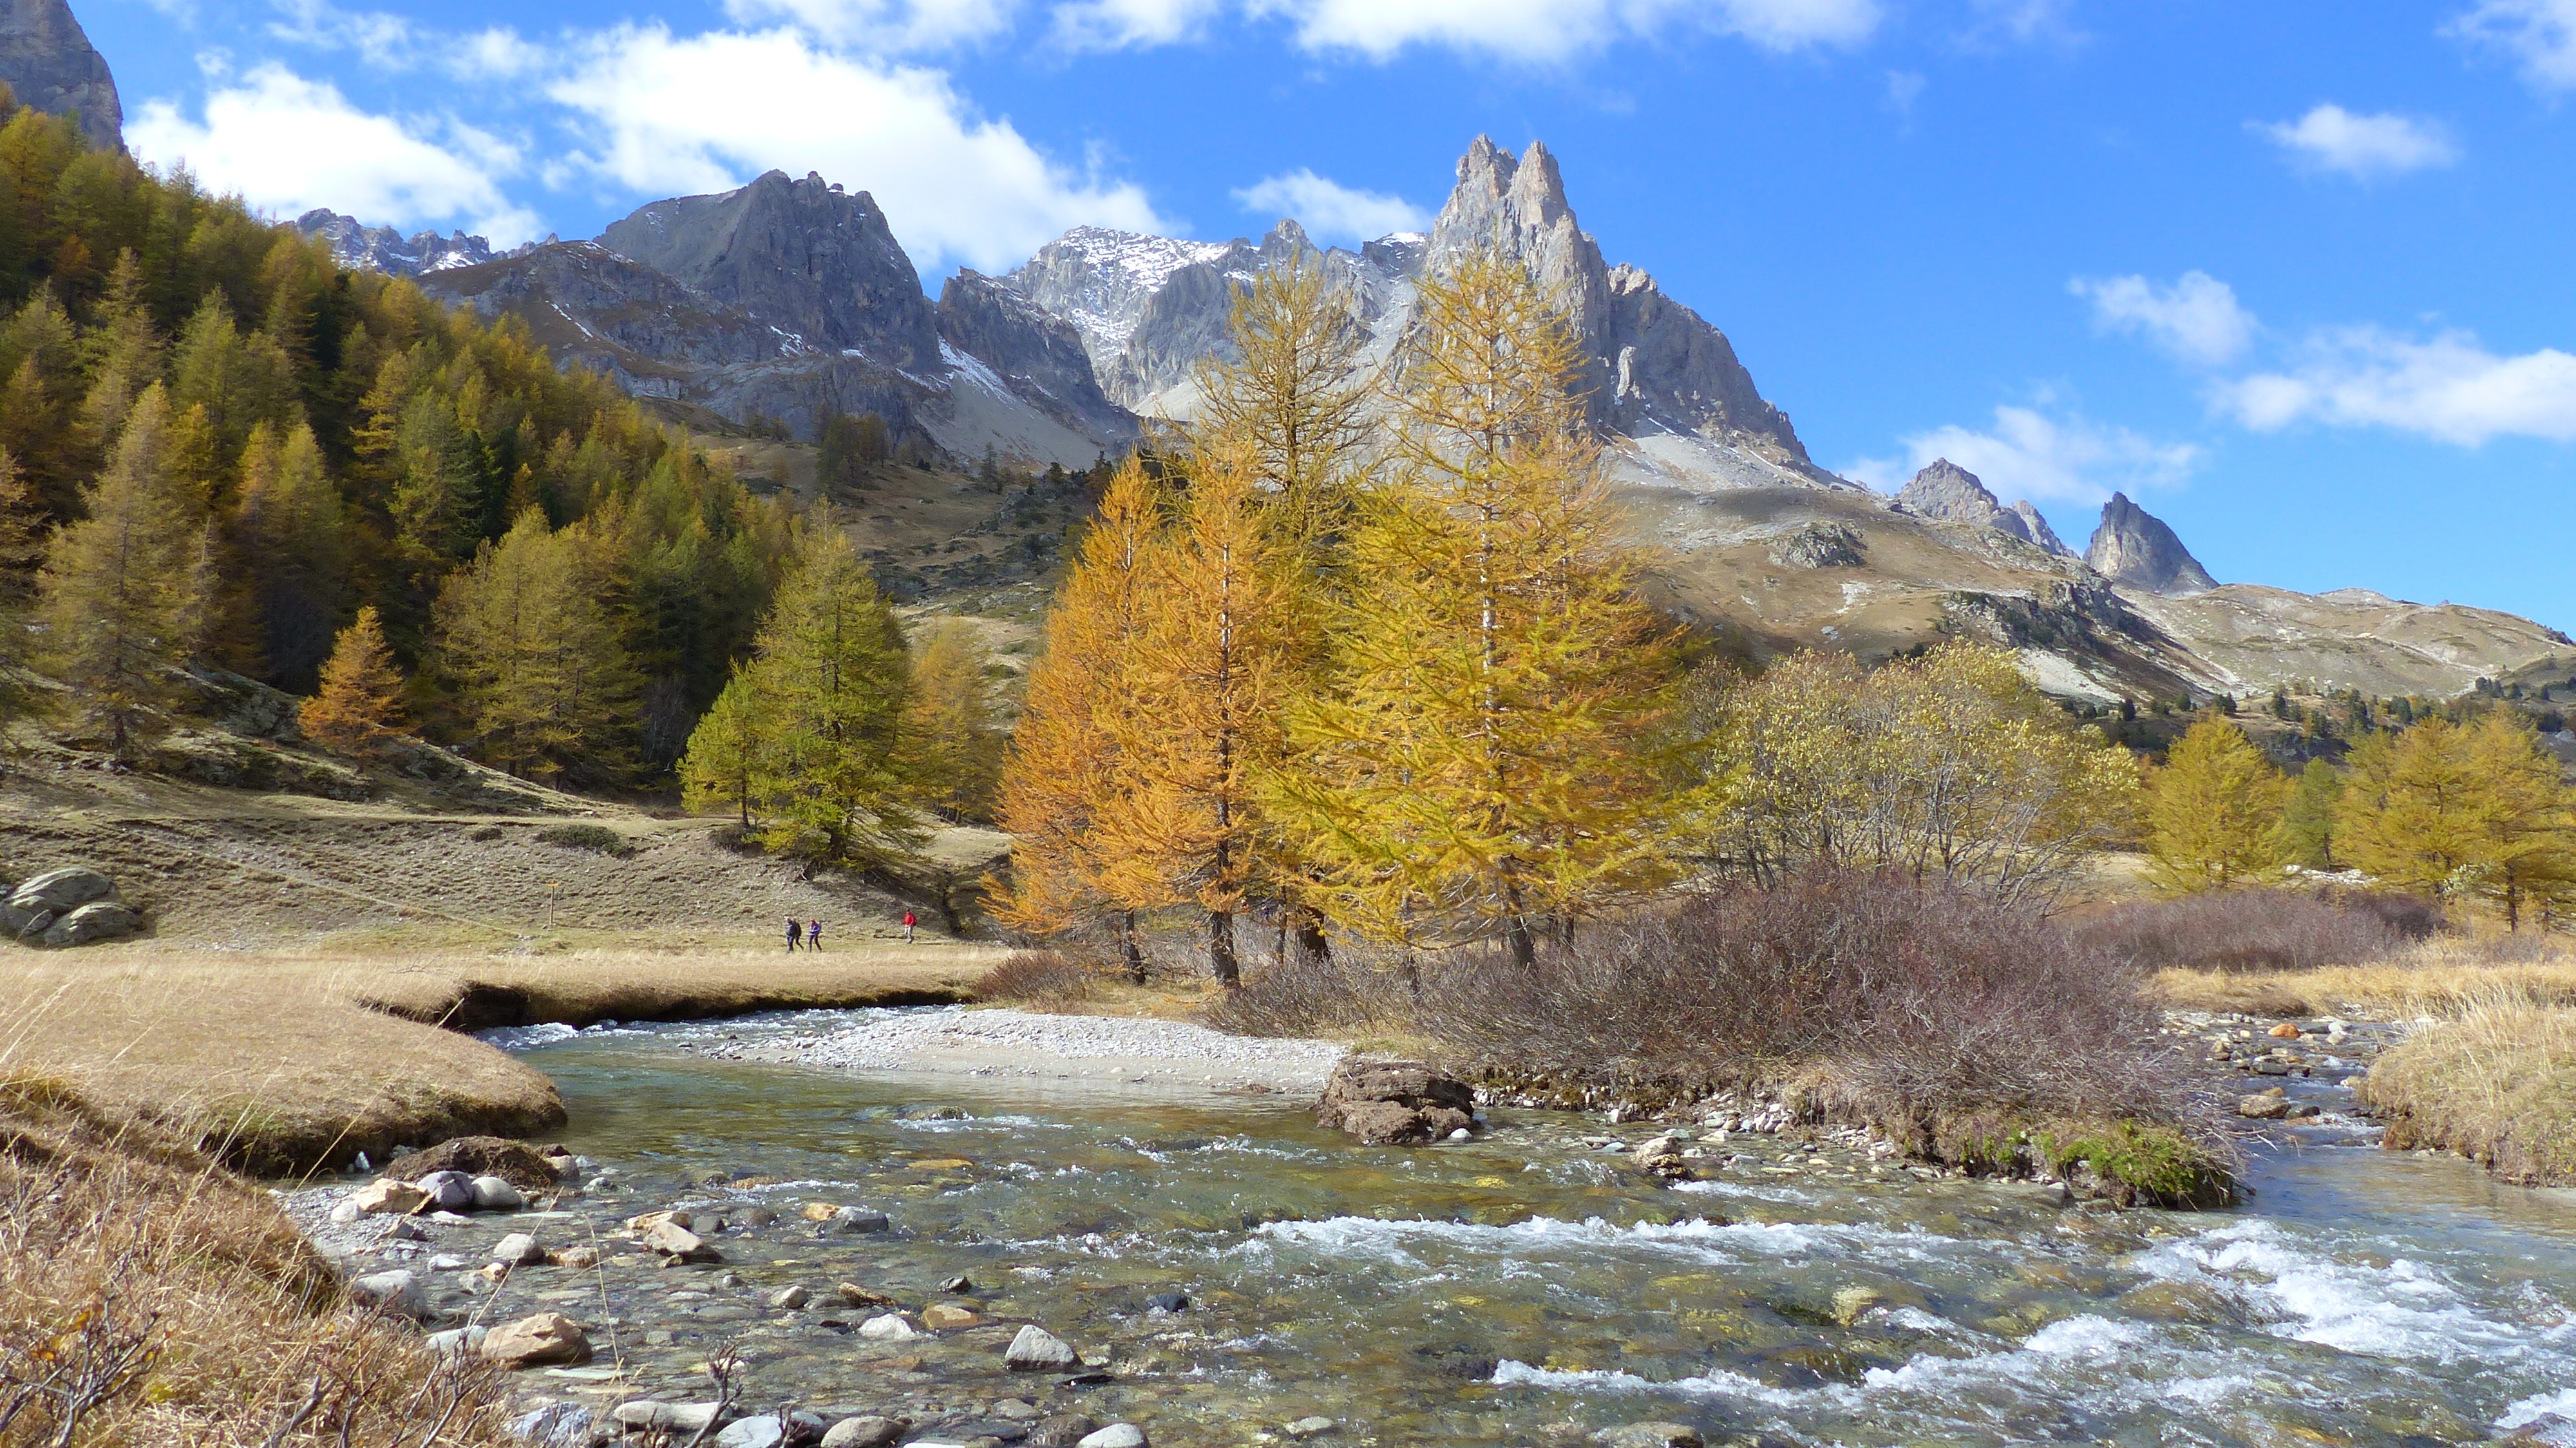
landscape, tree, nature, wilderness, walking, mountain, hiking, trail, fall, lake, river, valley, mountain range, stream, autumn, national park, season, ridge, trees, alps, plateau, larch, ecosystem, landform, tarn, vall e de la clar e, geographical feature, mountainous landforms